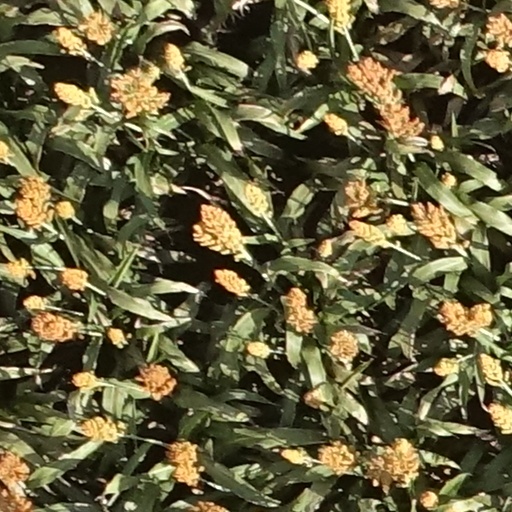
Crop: sorghum